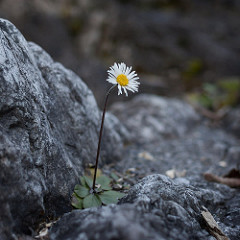
Flower: daisy